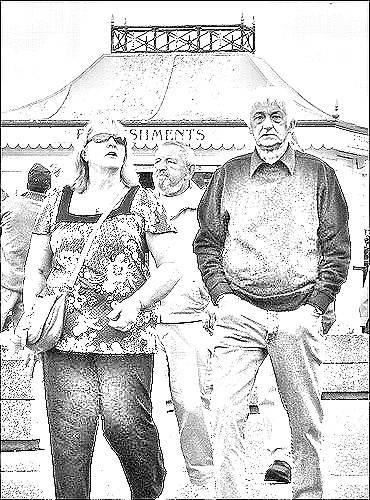
Portrait style: Sketch Portrait